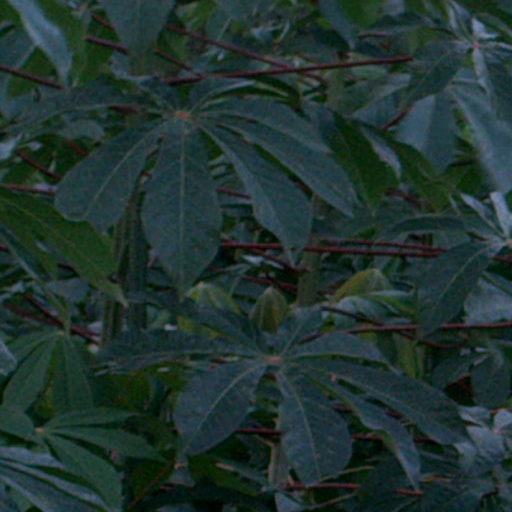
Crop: cassava